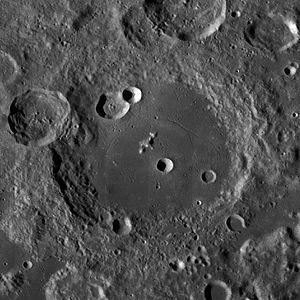
Cleomedes est un cratère lunaire situé dans la partie nord-est de la face visible de la Lune, dans la Mare Crisium.